Elias Huth

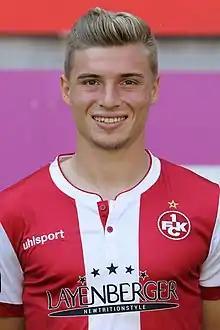
Huth with 1. FC Kaiserslautern in 2018

Elias Paul Huth (born 10 February 1997) is a German professional footballer who plays as a forward.